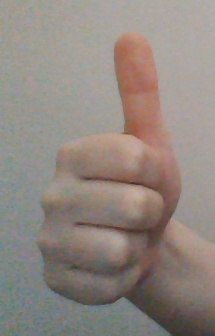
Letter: aleff